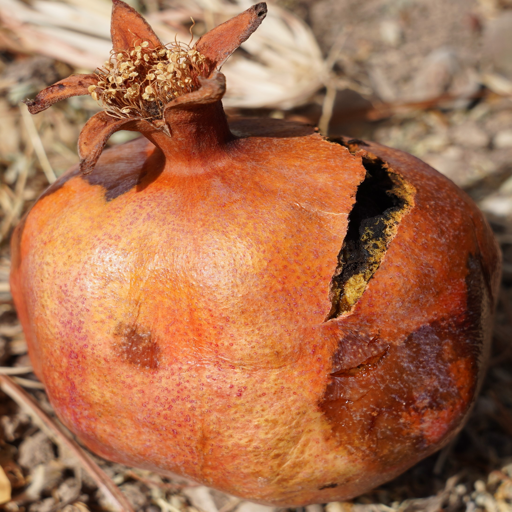
Label: Colletotrichum spp